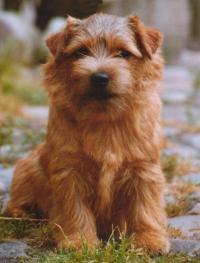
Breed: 203-n000027-Norfolk_terrier